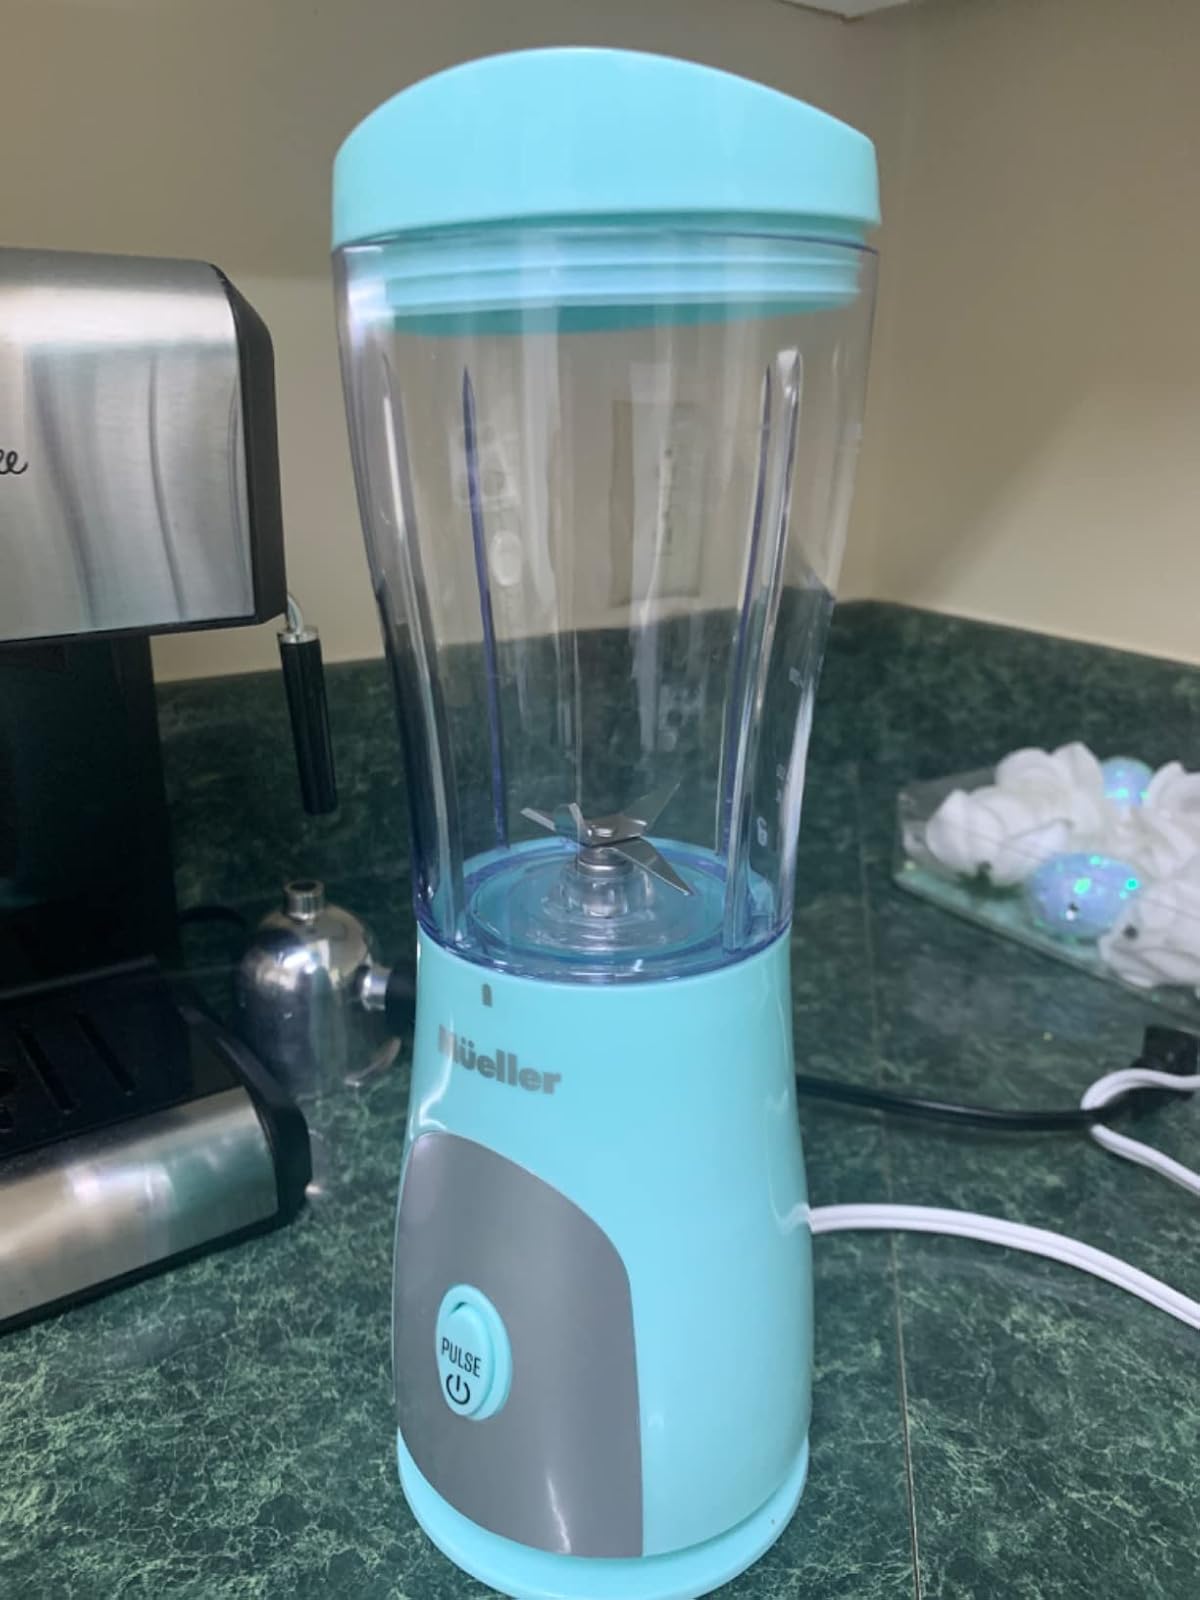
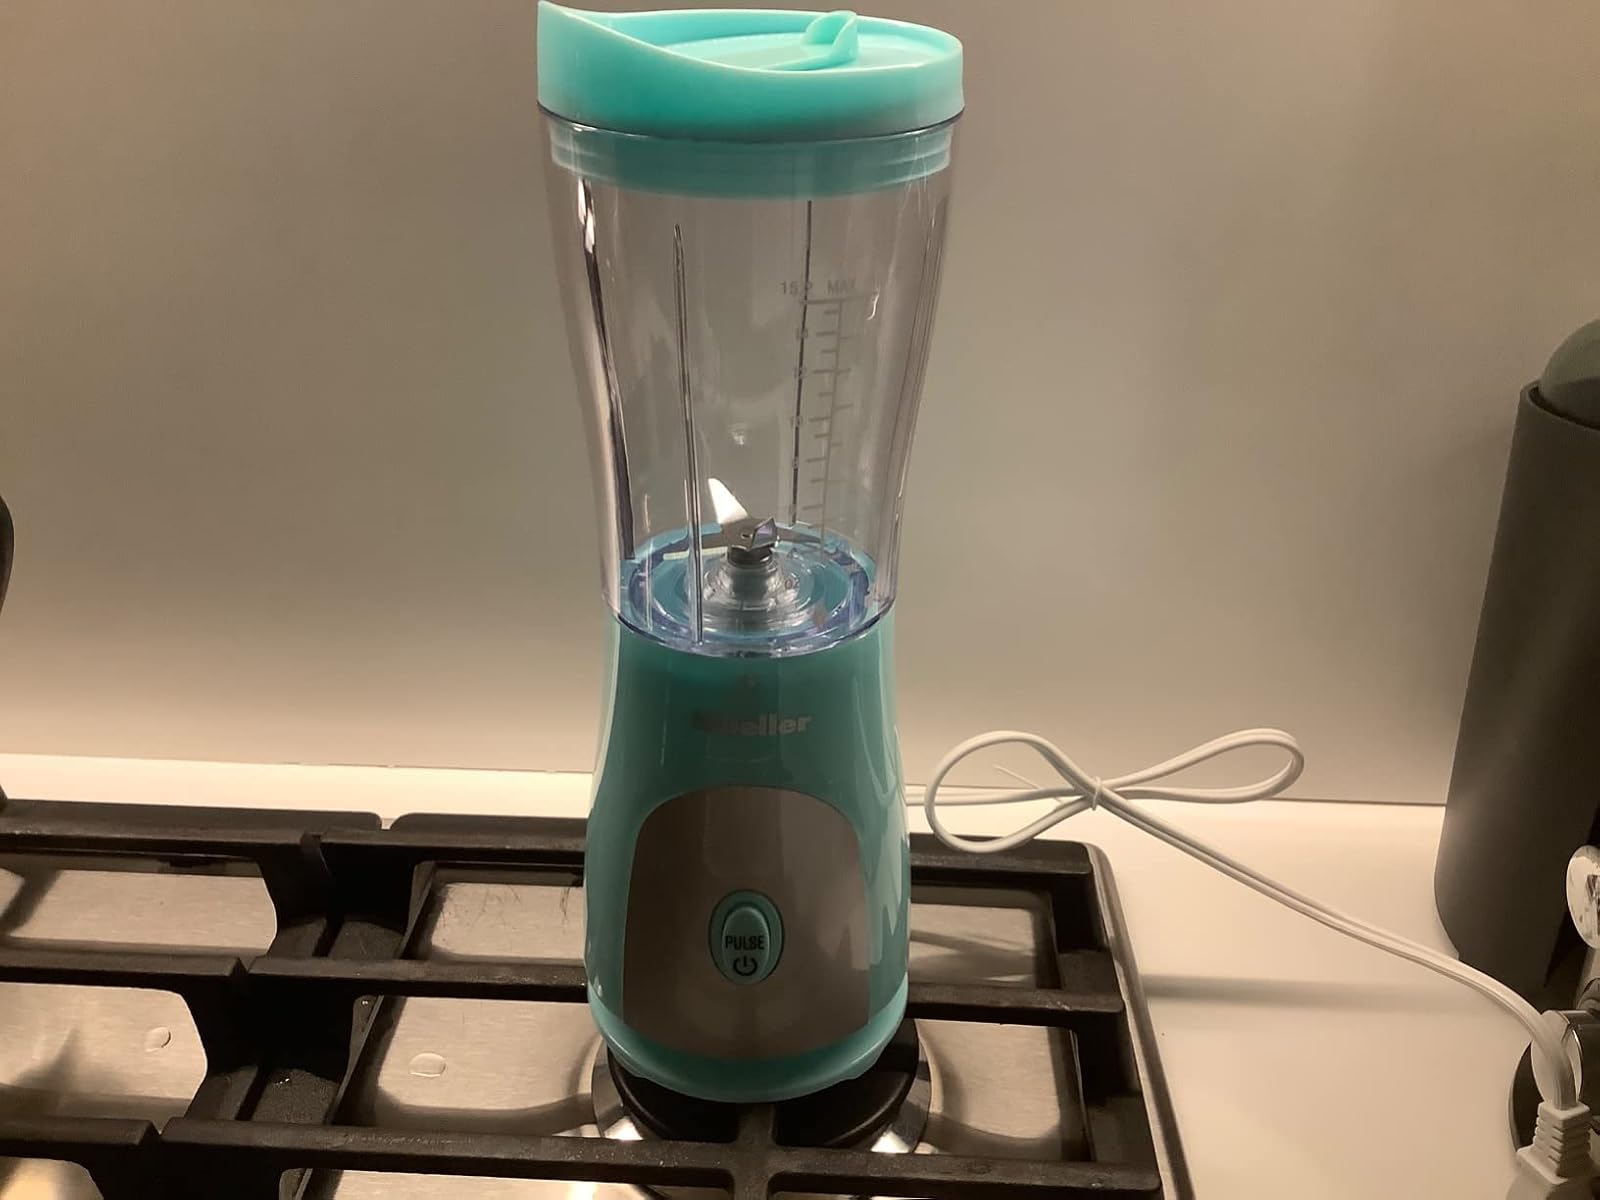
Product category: items_blender
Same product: yes